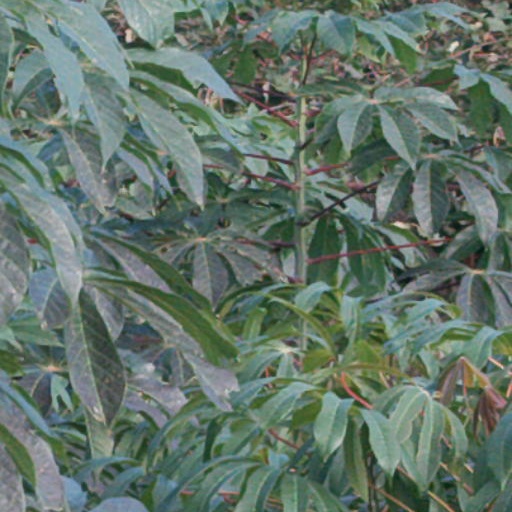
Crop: cassava